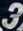
Number: 3